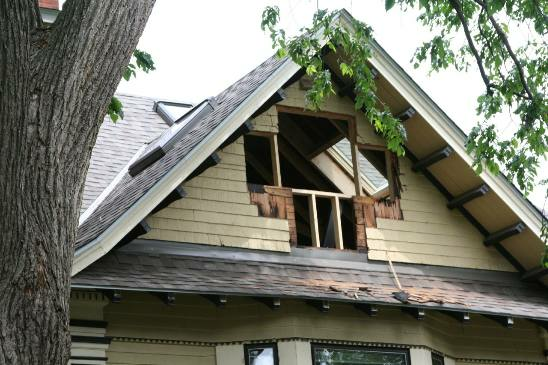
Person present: No